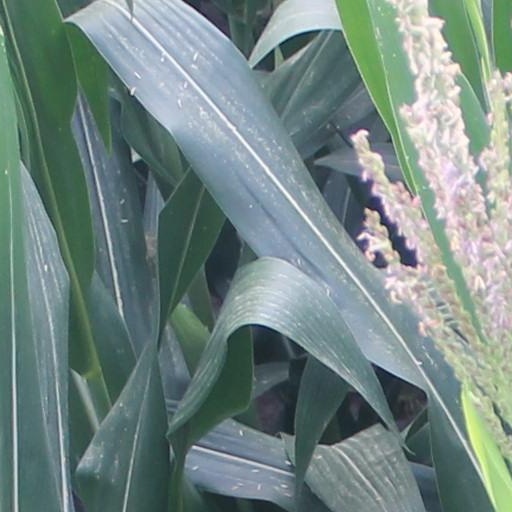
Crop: maize; corn